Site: brandenburg
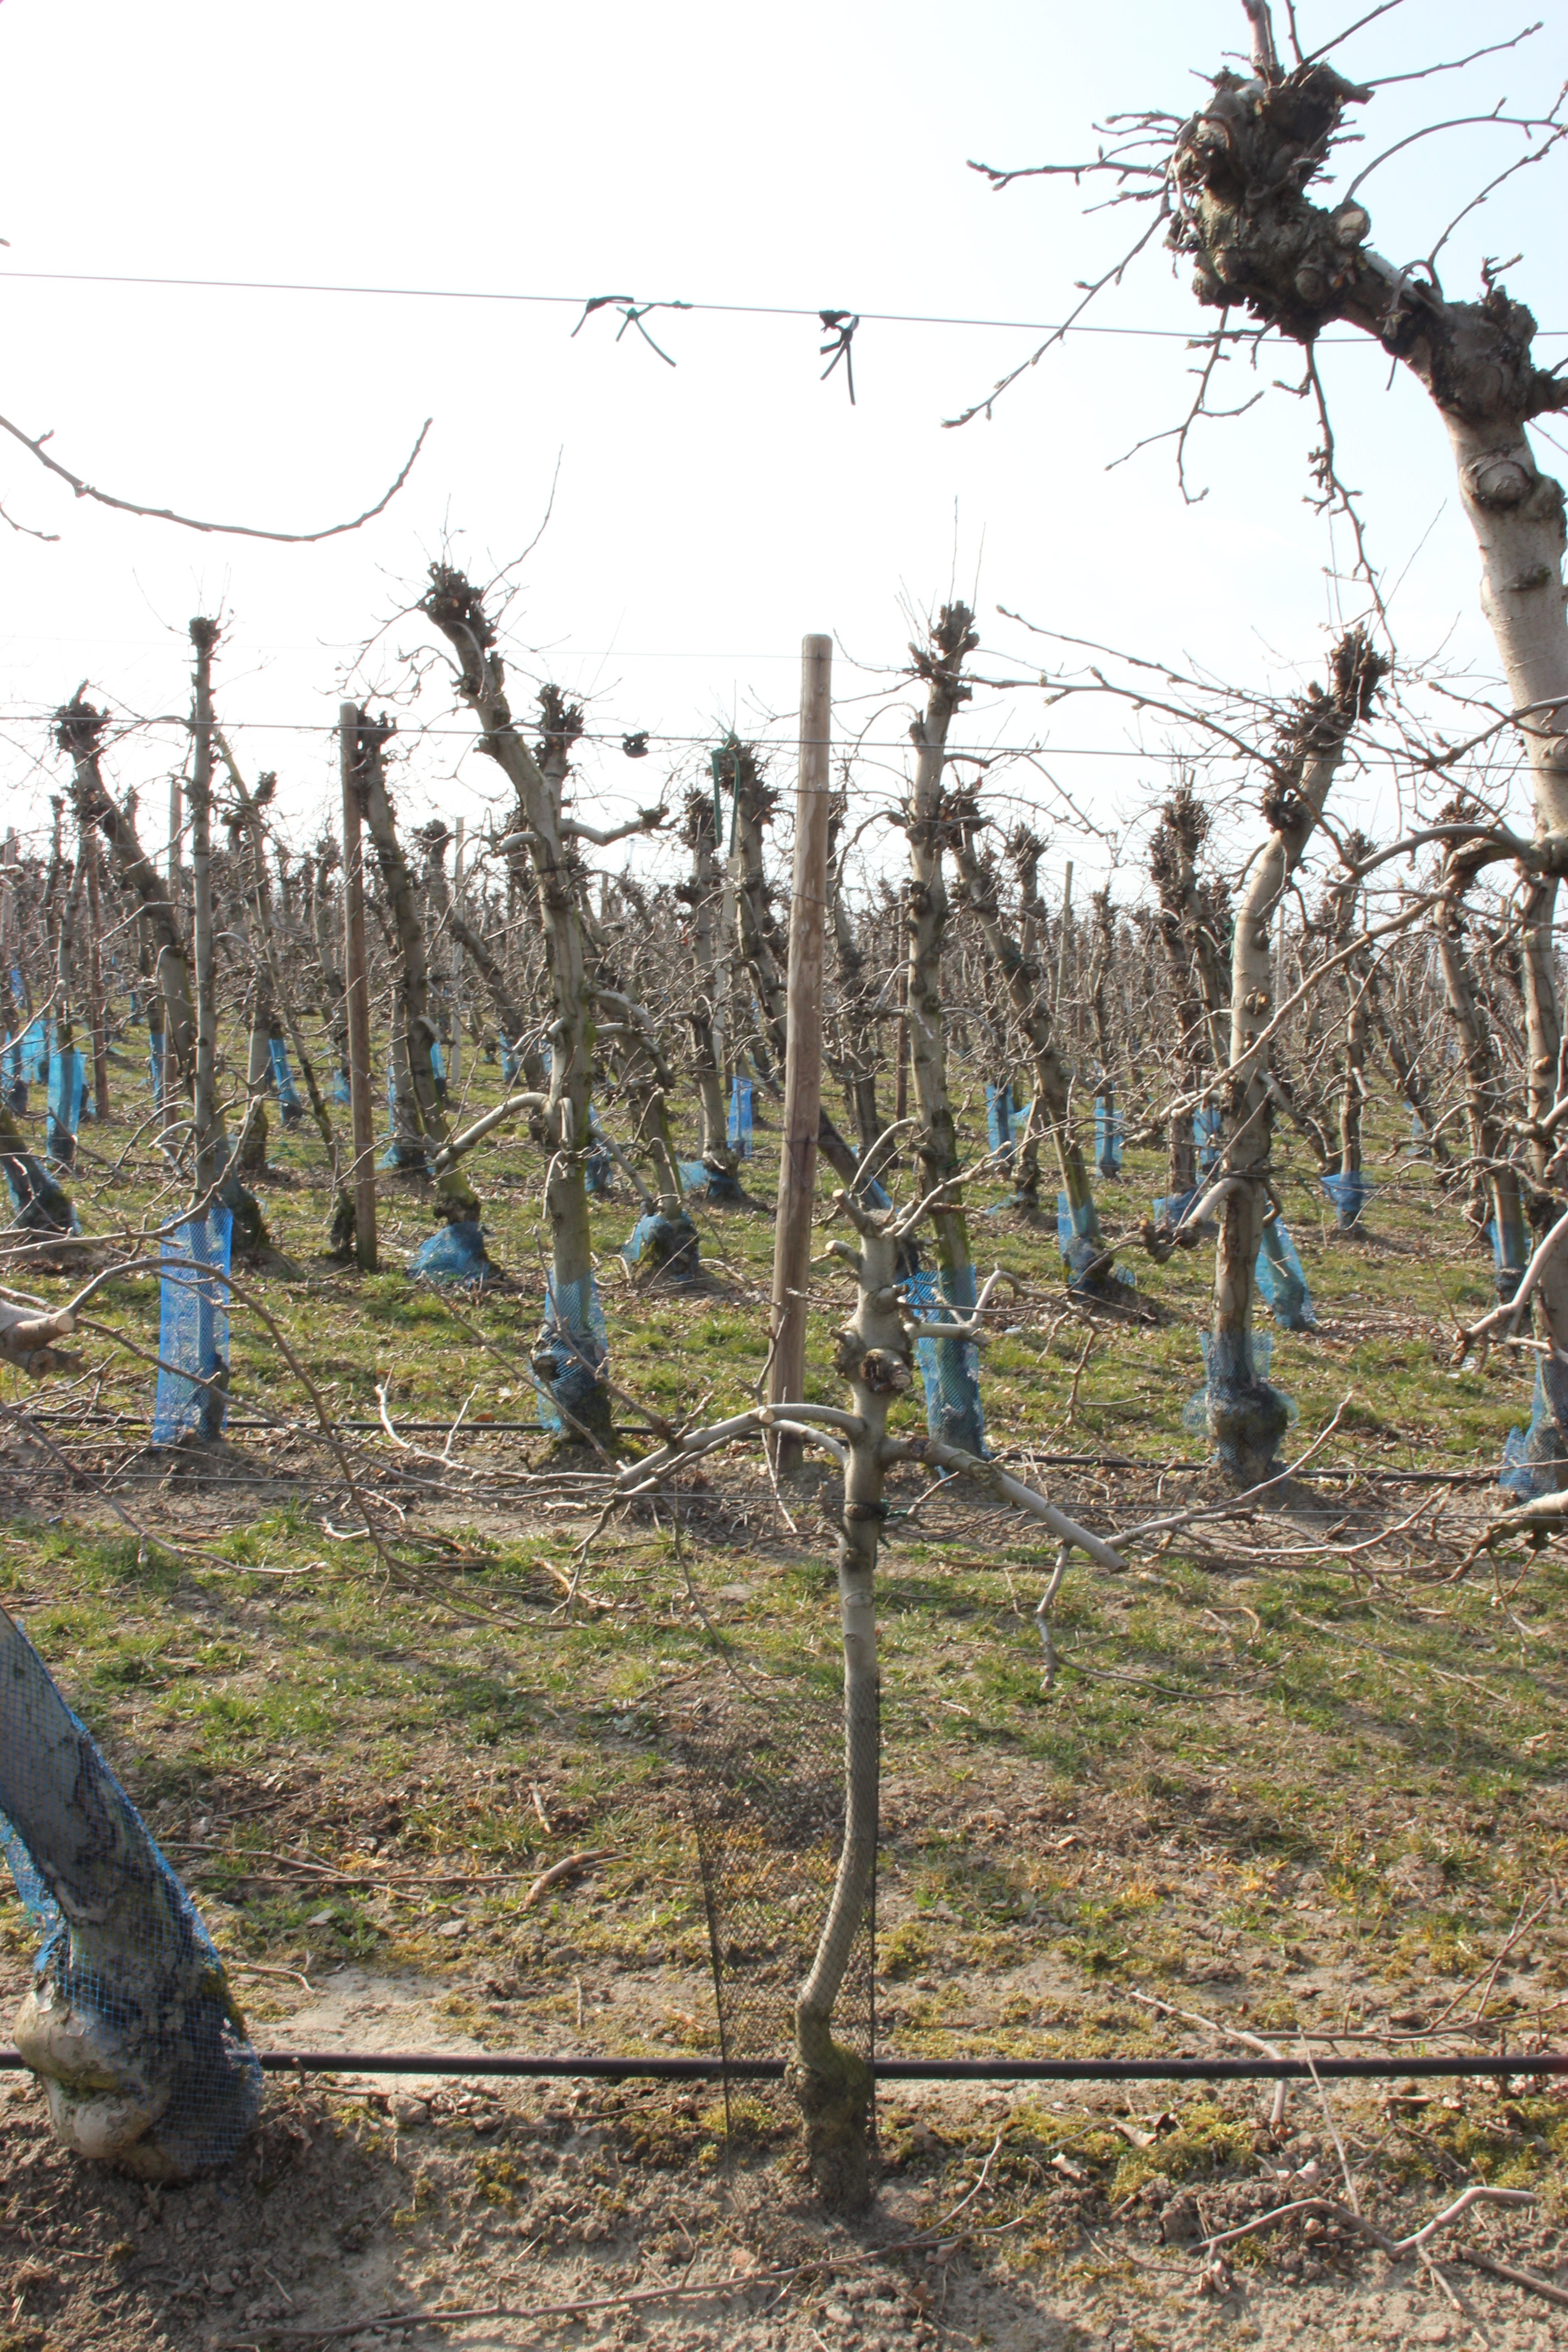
Growth stage (BBCH 03): Bud development